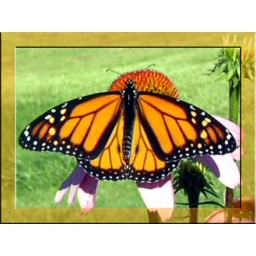
Male Monarch butterfly from 2007 photo made with a mirror framed effect in Photoshop